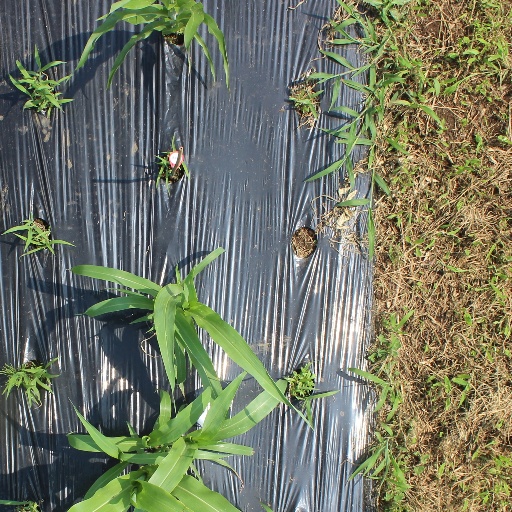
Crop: sorghum